Aubervilliers

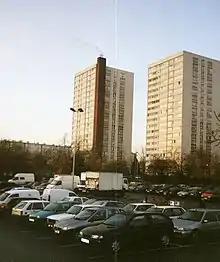
Aubervilliers

The construction of the Stade de France (Stadium of France) just north of the commune in 1998 was a stimulating element in the Saint-Denis Plain. With its 750 hectares on the outskirts of Paris, The Saint-Denis Plain covers one third of Aubervilliers and extends over Saint-Denis and Saint-Ouen. Since the early 2000s this area, which was one of the largest industrial areas in Europe, has been changing. It received the Condorcet Campus in 2019.